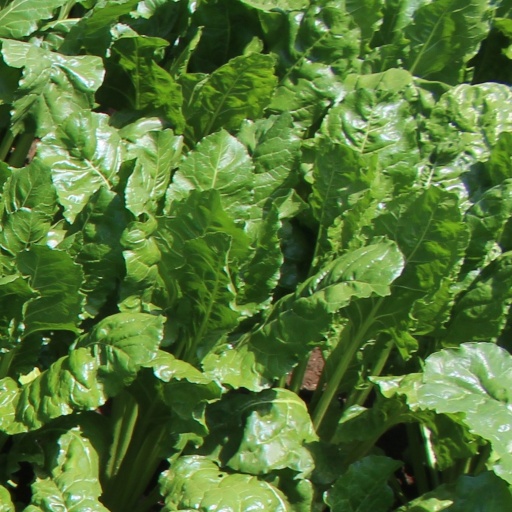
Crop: sugar beet